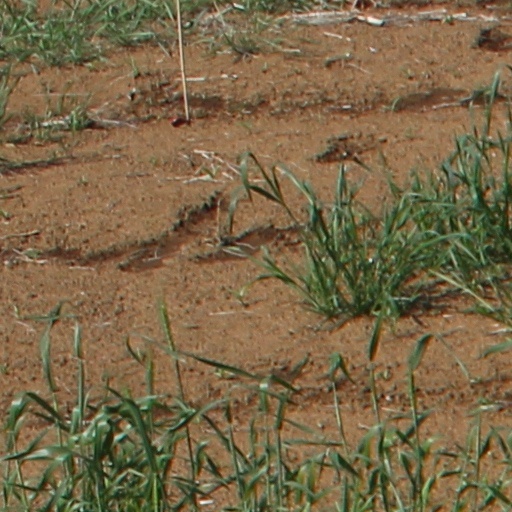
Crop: wheat